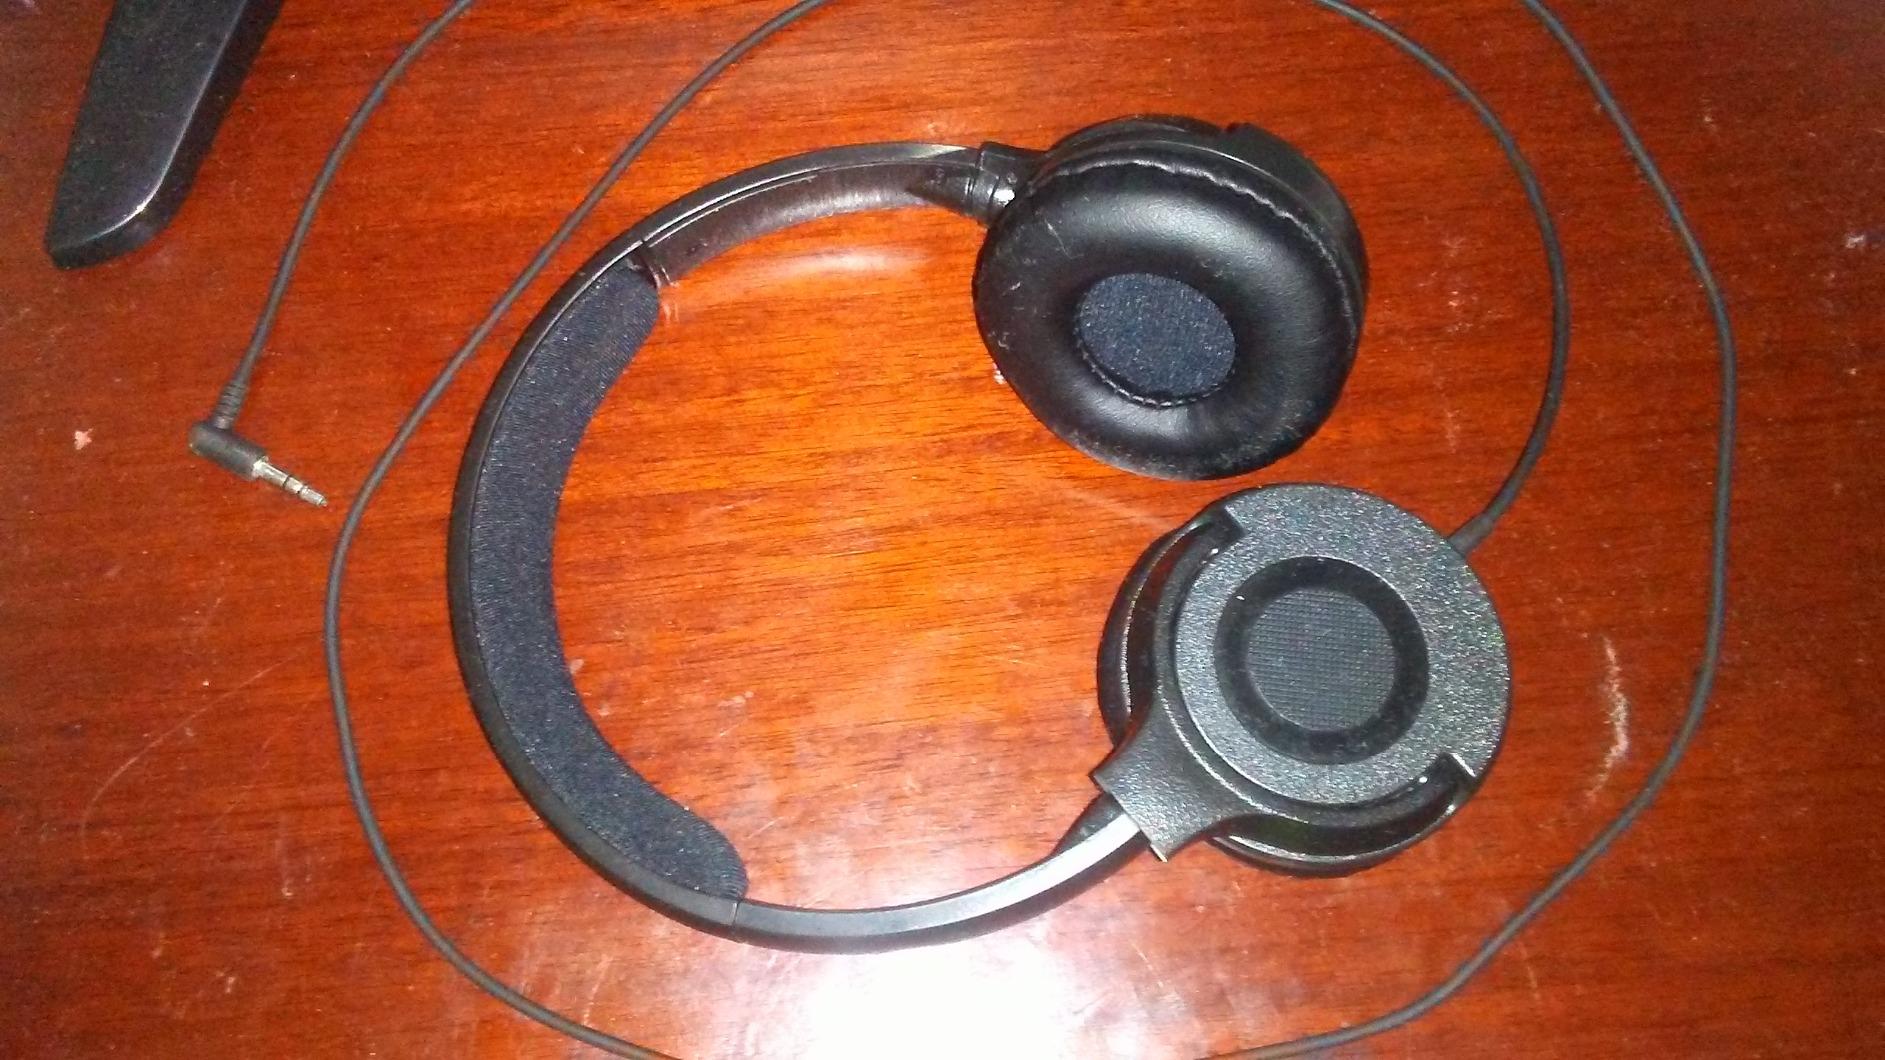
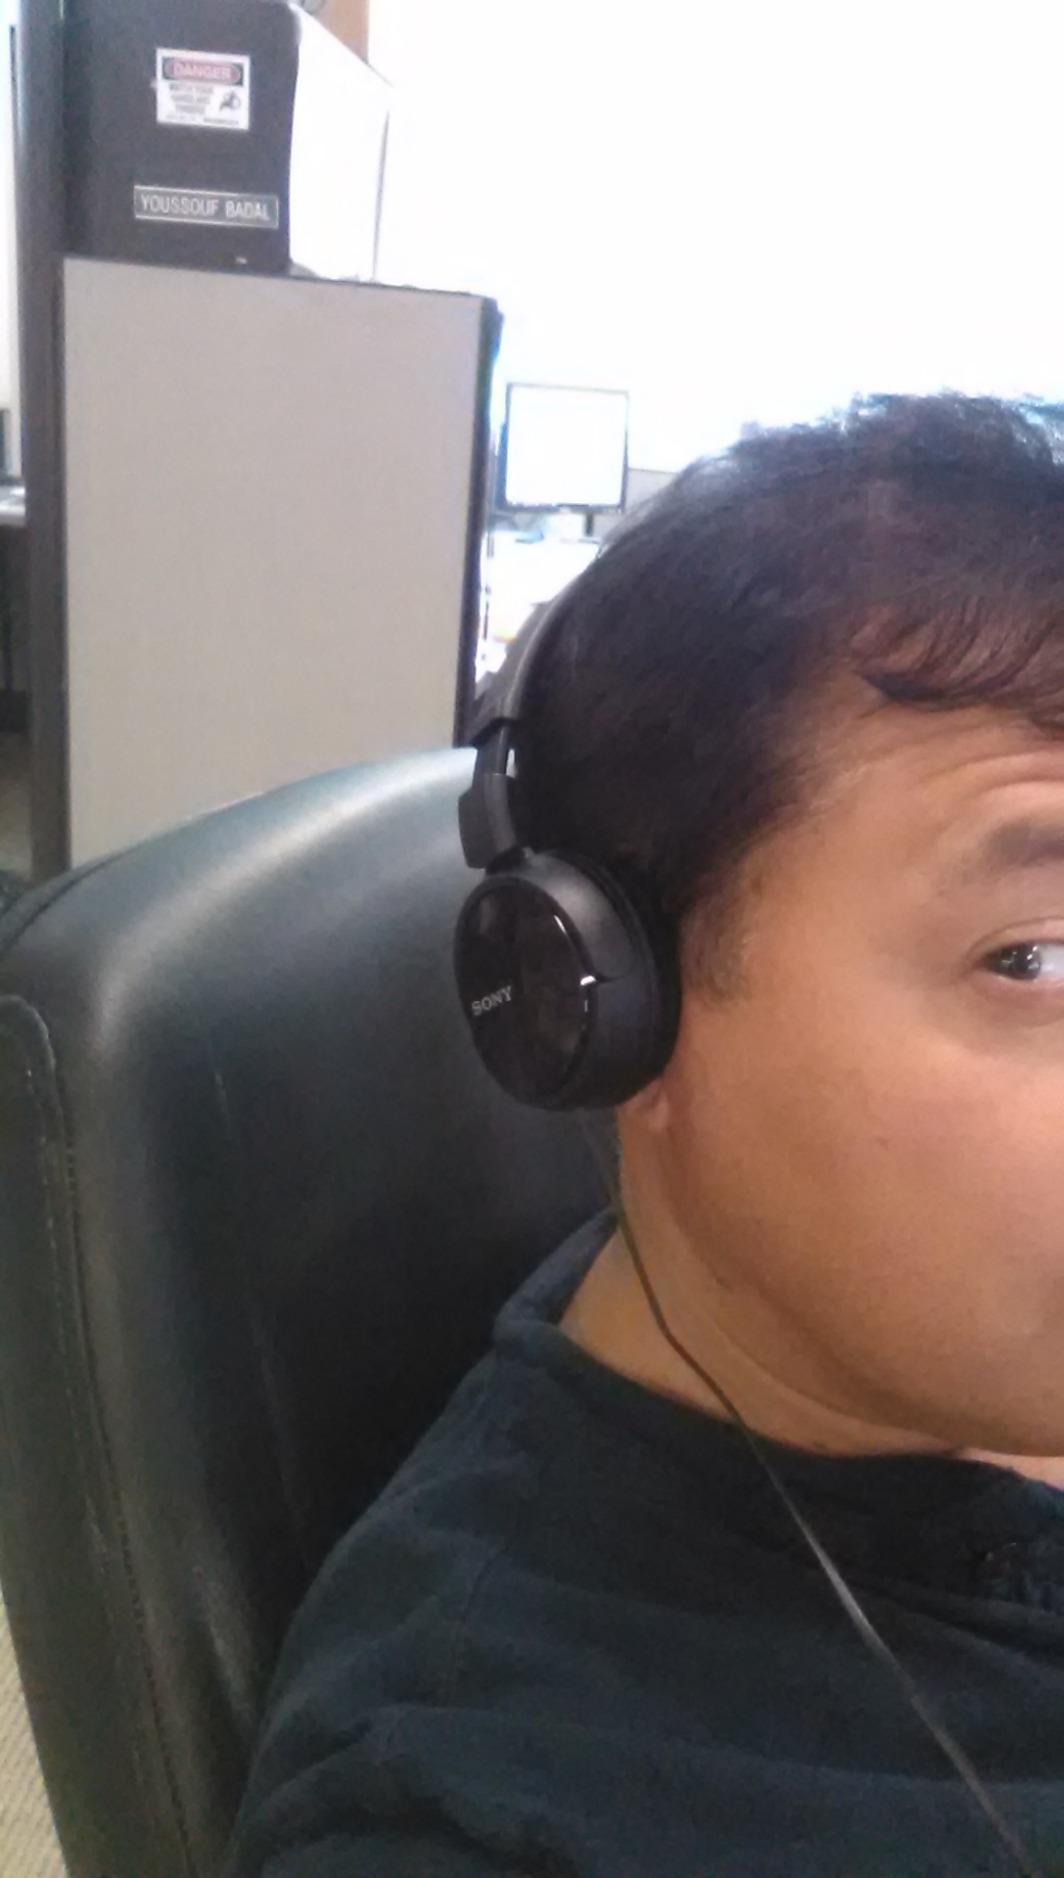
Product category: headphones
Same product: no